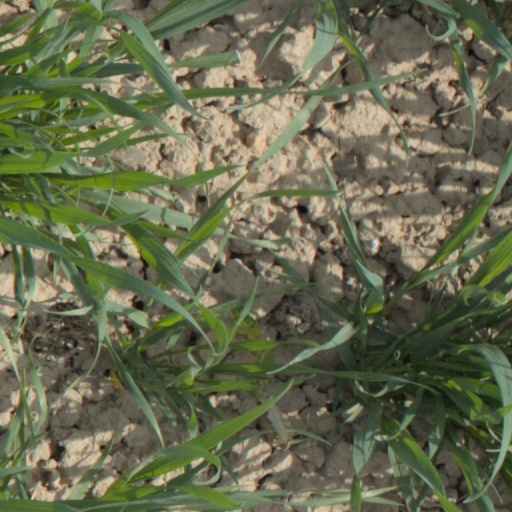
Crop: wheat